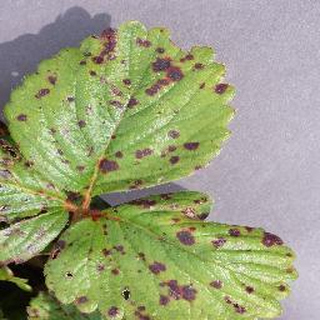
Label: strawberry_leaf_scorch